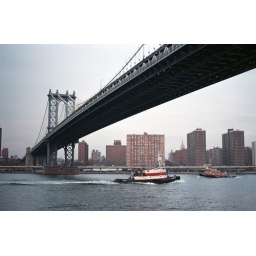
Two boats cross paths under the Manhattan Bridge. Pentax K1000, Fuji Superia X-TRA 400, 50mm, f/1.7, 1/500